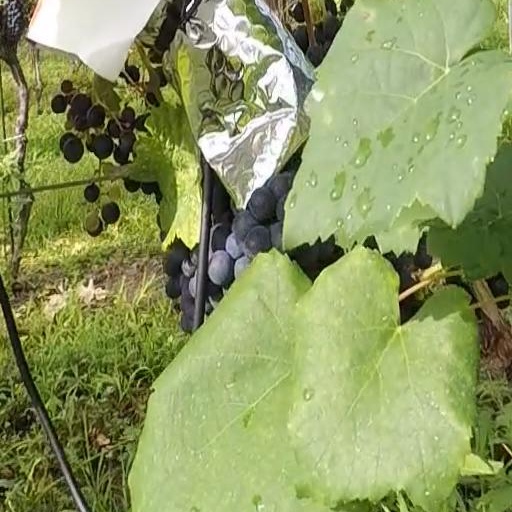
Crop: grape